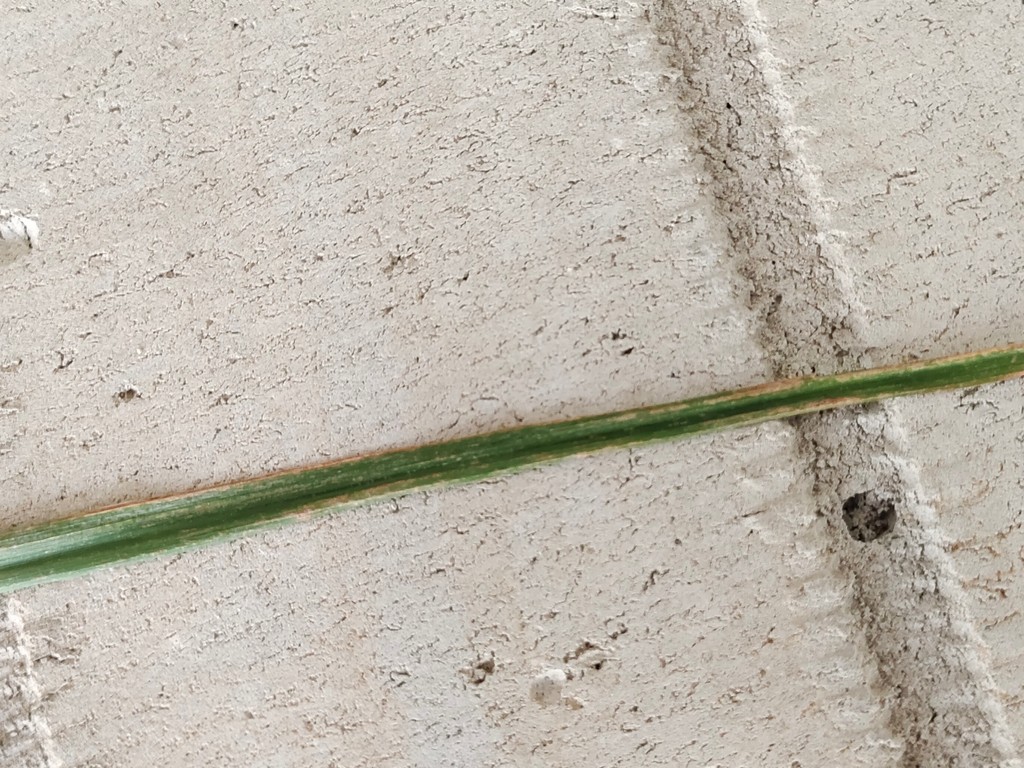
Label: Unhealthy